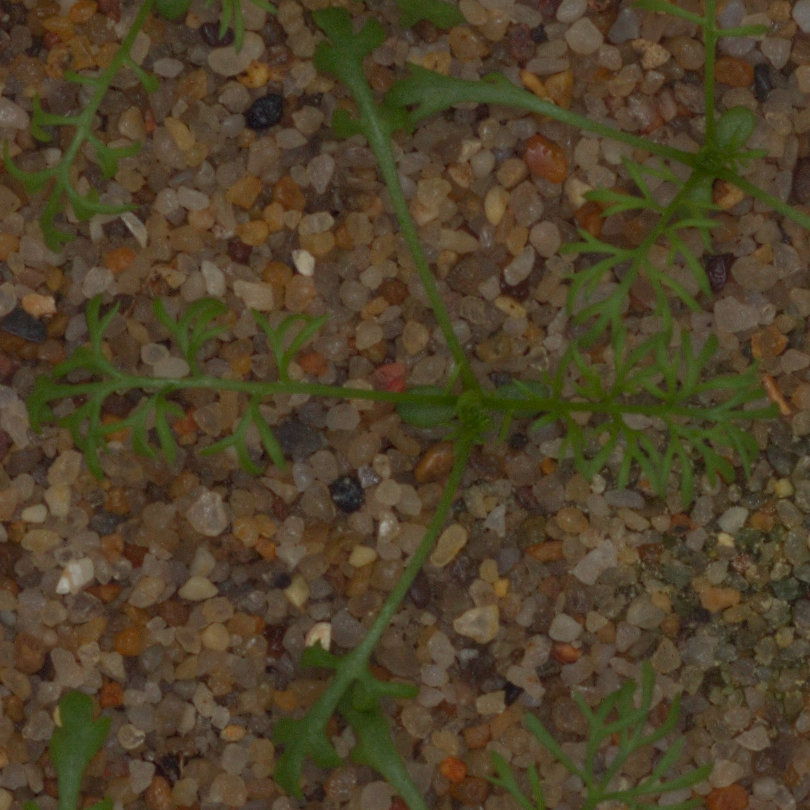
Label: scentless_mayweed